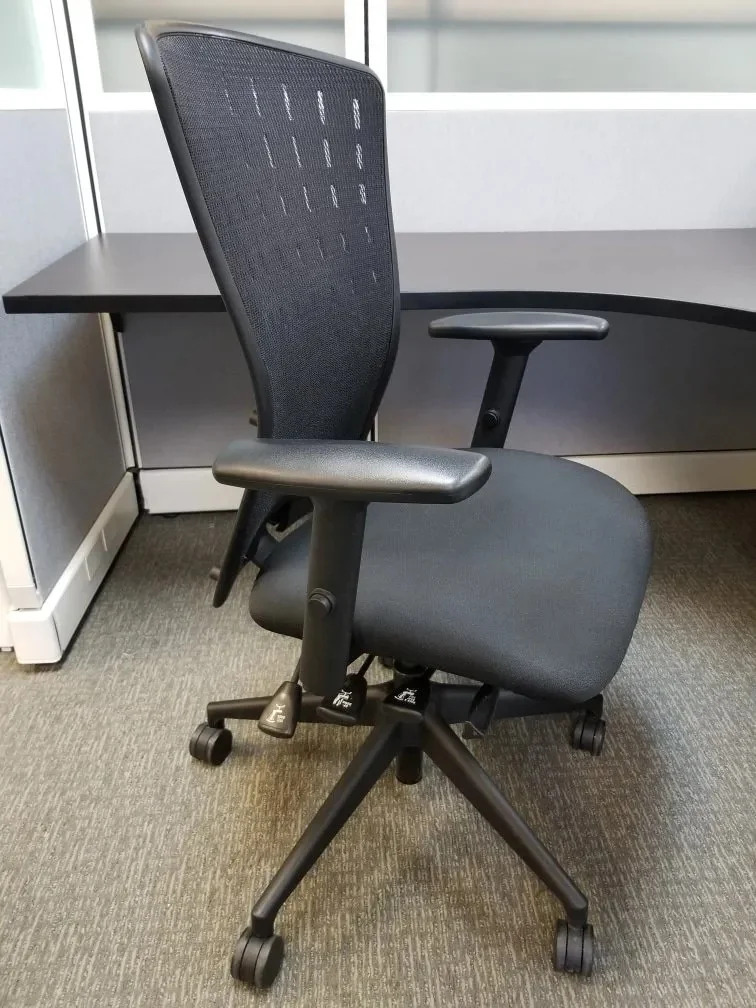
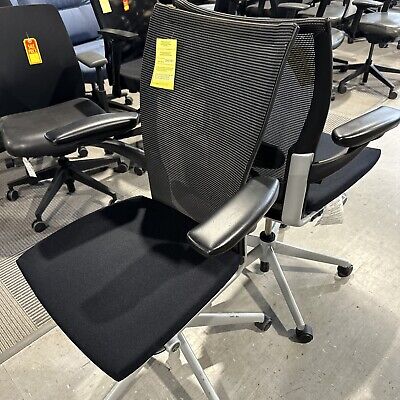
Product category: items_chair
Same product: no